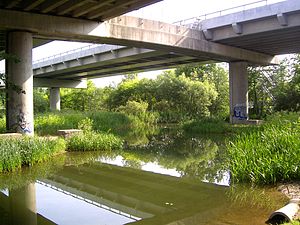
Fiskebækbroen
Fiskebækbroen passerer over Mølleåen.
da:Fiskebækbroen fører over da:Mølleåen ved Fiskebæk, mellem da:Farum Sø og da:Furesø.
Fiskebækbroen er to adskilte vejbroer, som fører Hillerødmotorvejen over Frederiksborgvej syd for Farum. Den lader desuden motorvejen passere Mølleåen i det smalle og sumpede område mellem Farum Sø og Furesø.